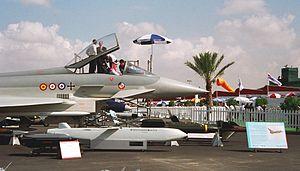
Une cocarde est un insigne de couleur représentant un pays, une armée ou un groupe organisé.
Le salon aéronautique de Dubaï est un salon qui se tient à Dubaï dans les Émirats arabes unis tous les 2 ans. Organisé par Fairs & Exhibitions Ltd, il se tient depuis 1989 avec la coopération du département de l'aviation civile de l'émirat de Dubaï, de l'aéroport international de Dubaï et la collaboration des forces armées des Émirats arabes unis.